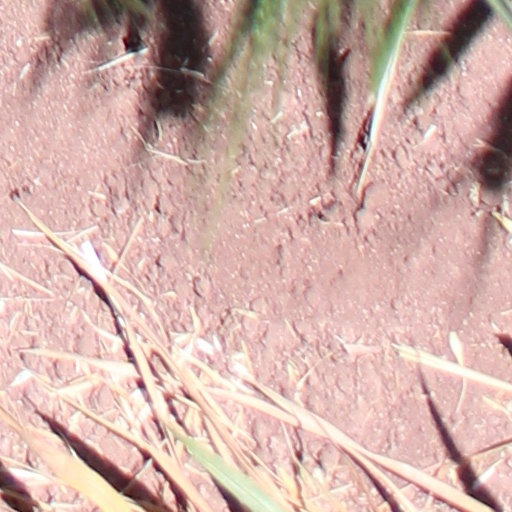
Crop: wheat